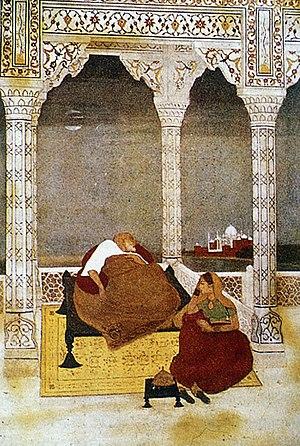
Shahab-ud-din Muhammad Khurram, plus connu sous son nom de règne Shâh Jahân, né le 5 janvier 1592 à Lahore et mort le 22 janvier 1666 au Fort d'Agra à Agra, est le cinquième empereur moghol. Son règne s'étend du 19 janvier 1628 au 31 juillet 1658.